Jormas

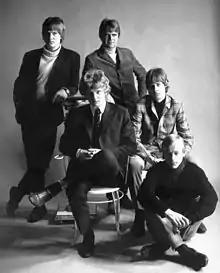
Jormas in 1966: Raoul Wikström, Christer Bergholm, Pepe Willberg, Hasse Walli ja Kurt Mattson.

Jormas was a Finnish pop band in the 1960s. They had previously appeared as the Beatmakers, but were renamed by their manager Jorma Weneskoski. They were active from 1965 - 1968. Line up in 1965 was Raul Wikström (vocals), Pepe Willberg (vocals, guitar), Seppo Keurulainen (lead guitar).